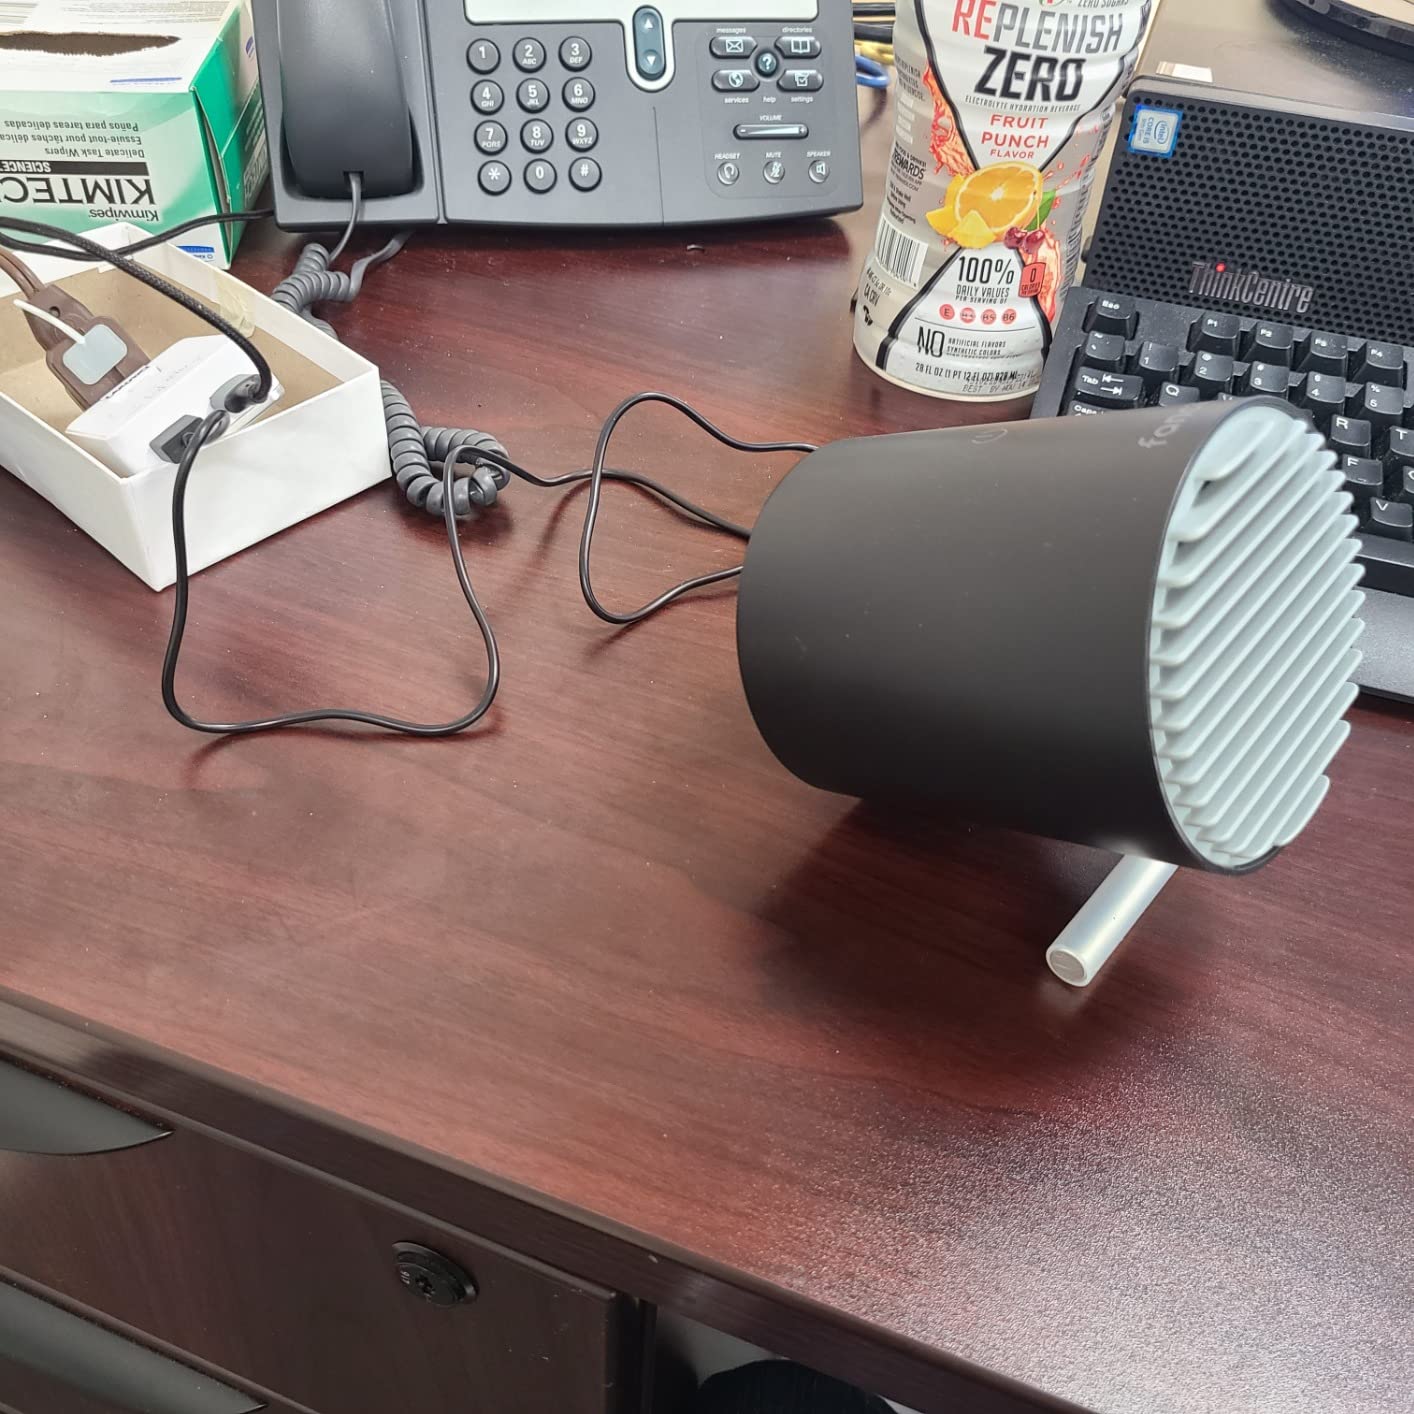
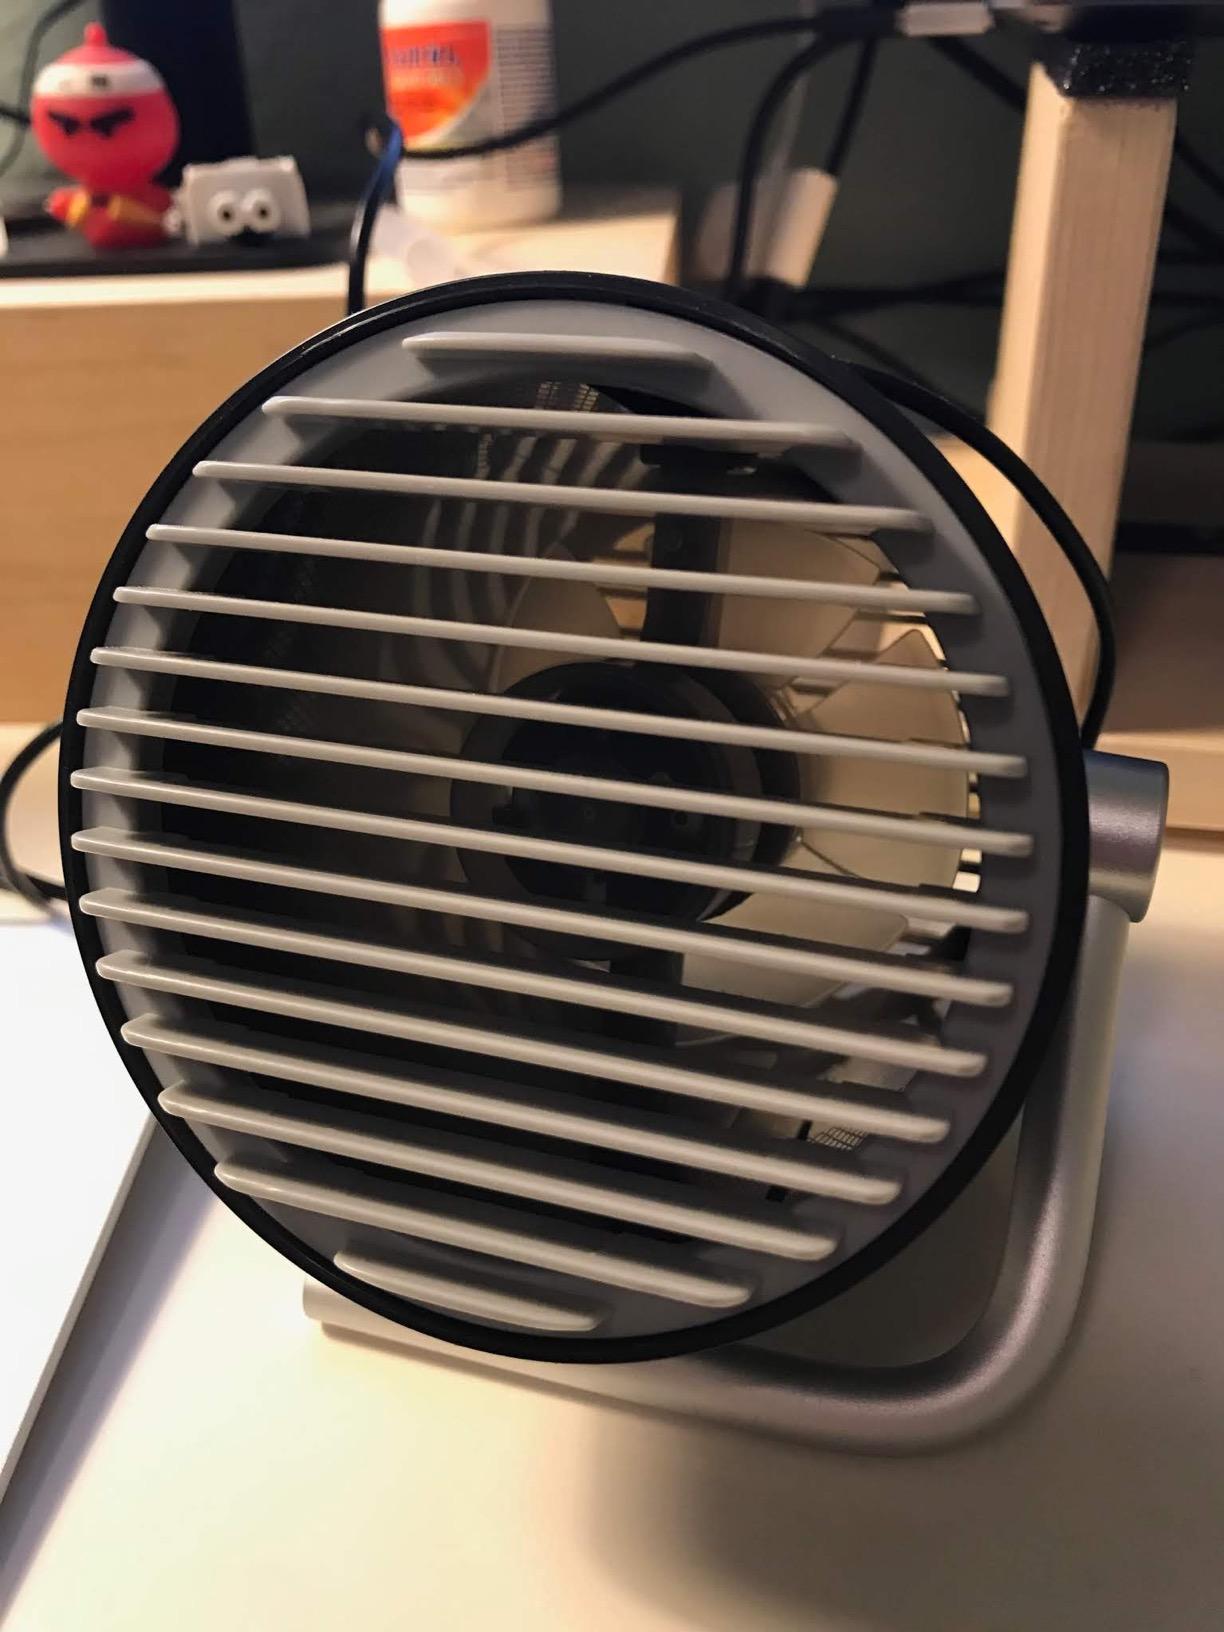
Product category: fan
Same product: yes